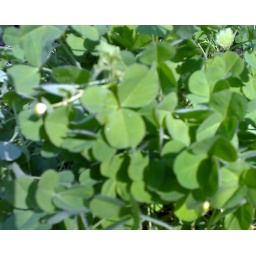
walking around my town..just a humple grass can be significant if you look at it with love..